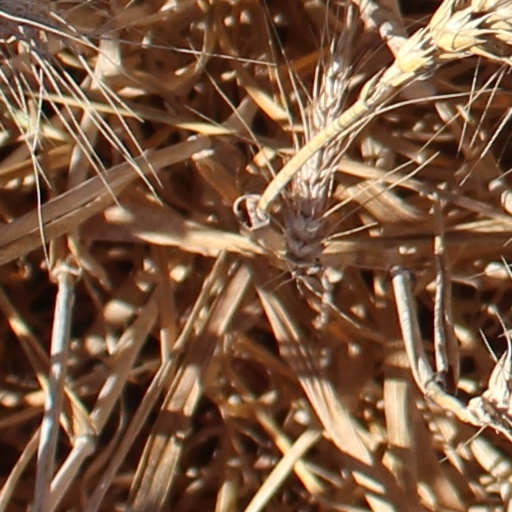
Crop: wheat